Arthur Gary Bishop

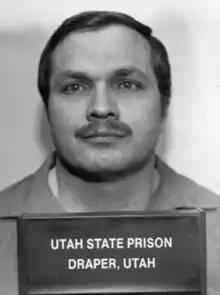
Mugshot of Arthur Bishop

Arthur Gary Bishop (September 29, 1952 – June 10, 1988) was an American convicted sex offender and serial killer. In 1983, as a result of a routine police investigation, he confessed to the murders of five young boys between 1979 and 1983.